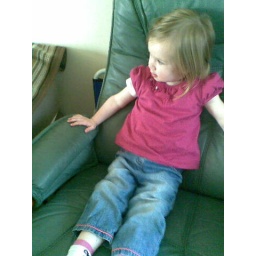
Hogging best chair in house